Rita's Last Fairy Tale

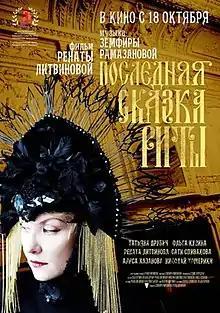
Film poster

Rita's Last Fairy Tale is a 2012 Russian fantasy drama film directed by Renata Litvinova.